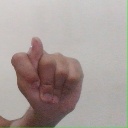
अक्षर: ट